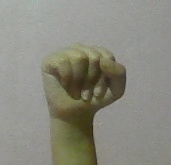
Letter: saad